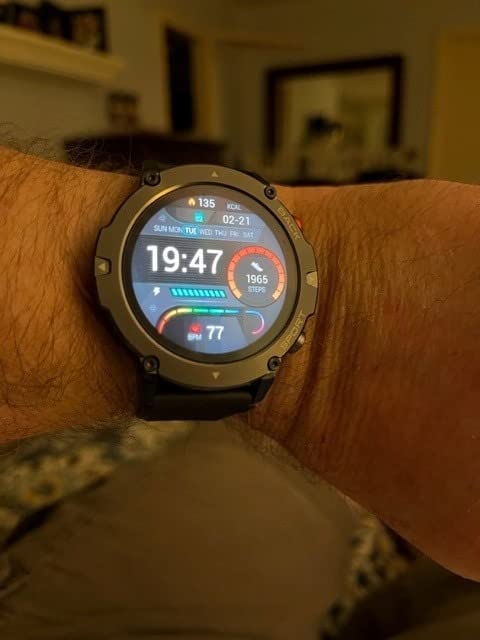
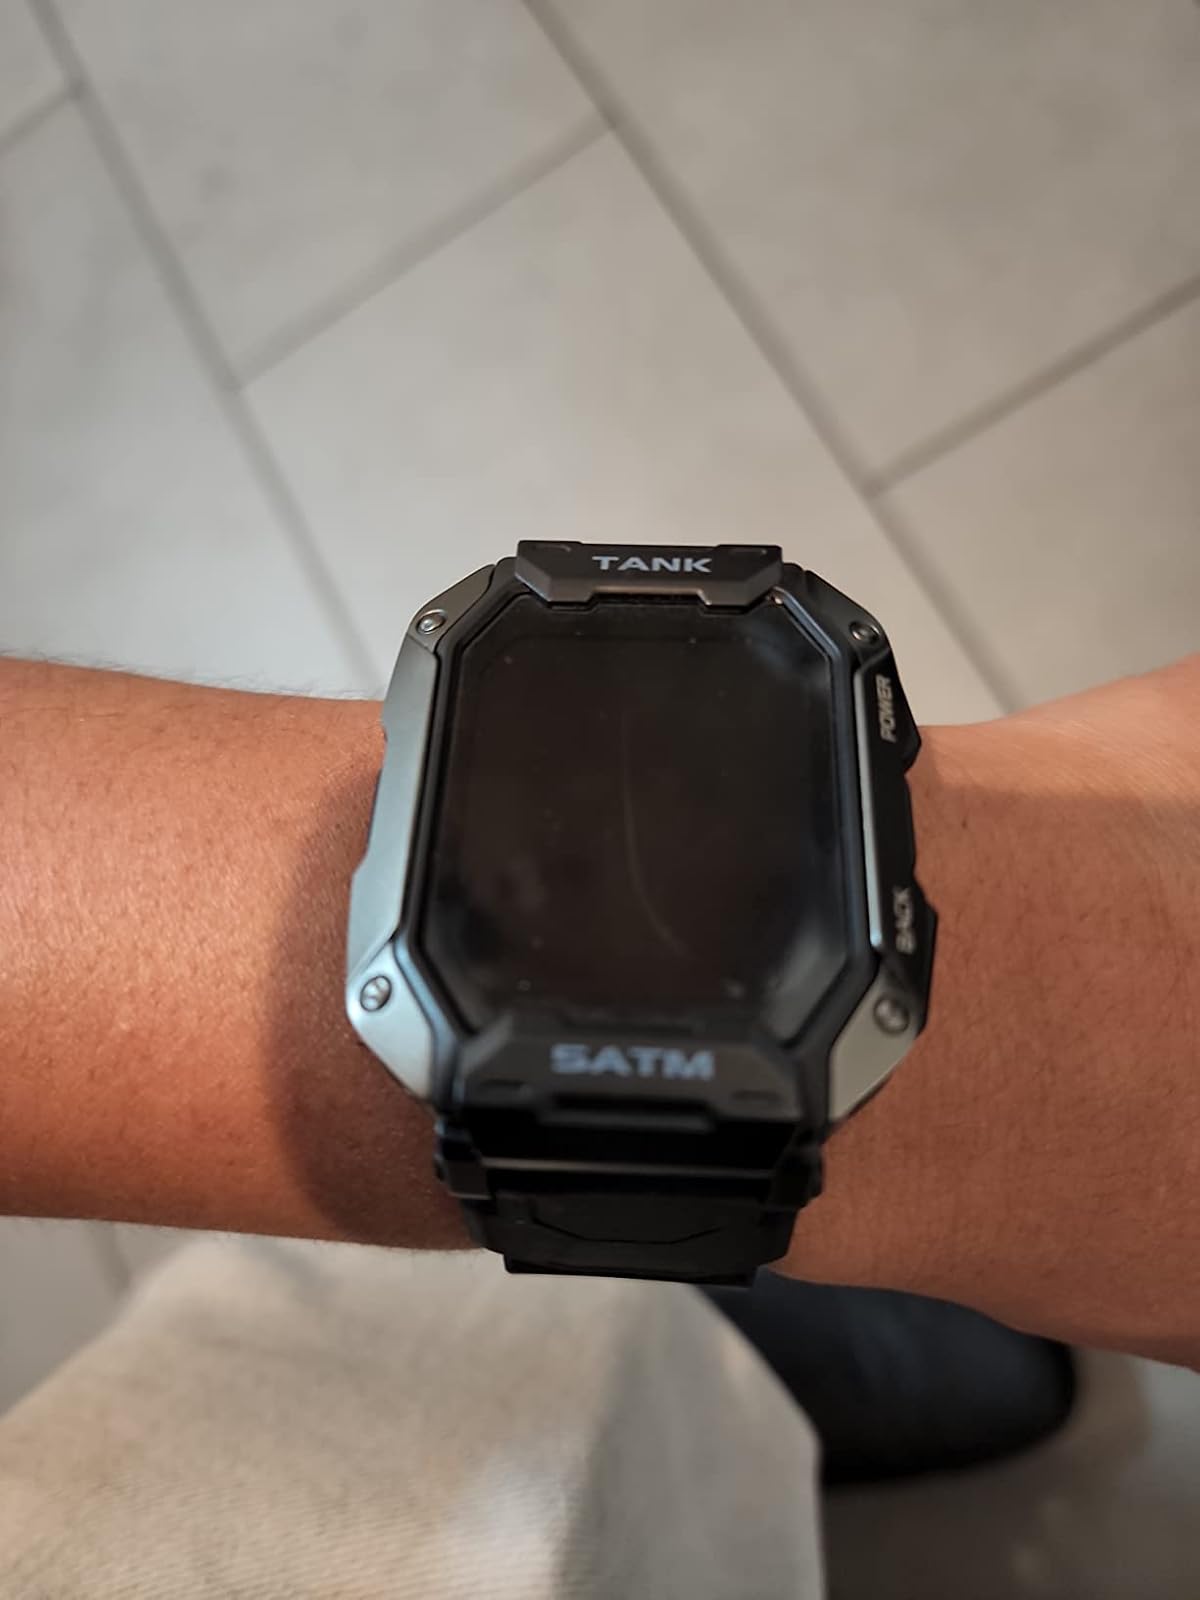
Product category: smartwatch
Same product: no